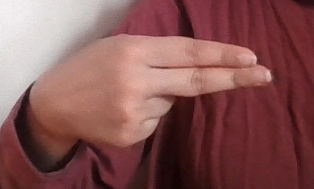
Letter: ain